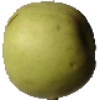
Label: Apple Golden 3